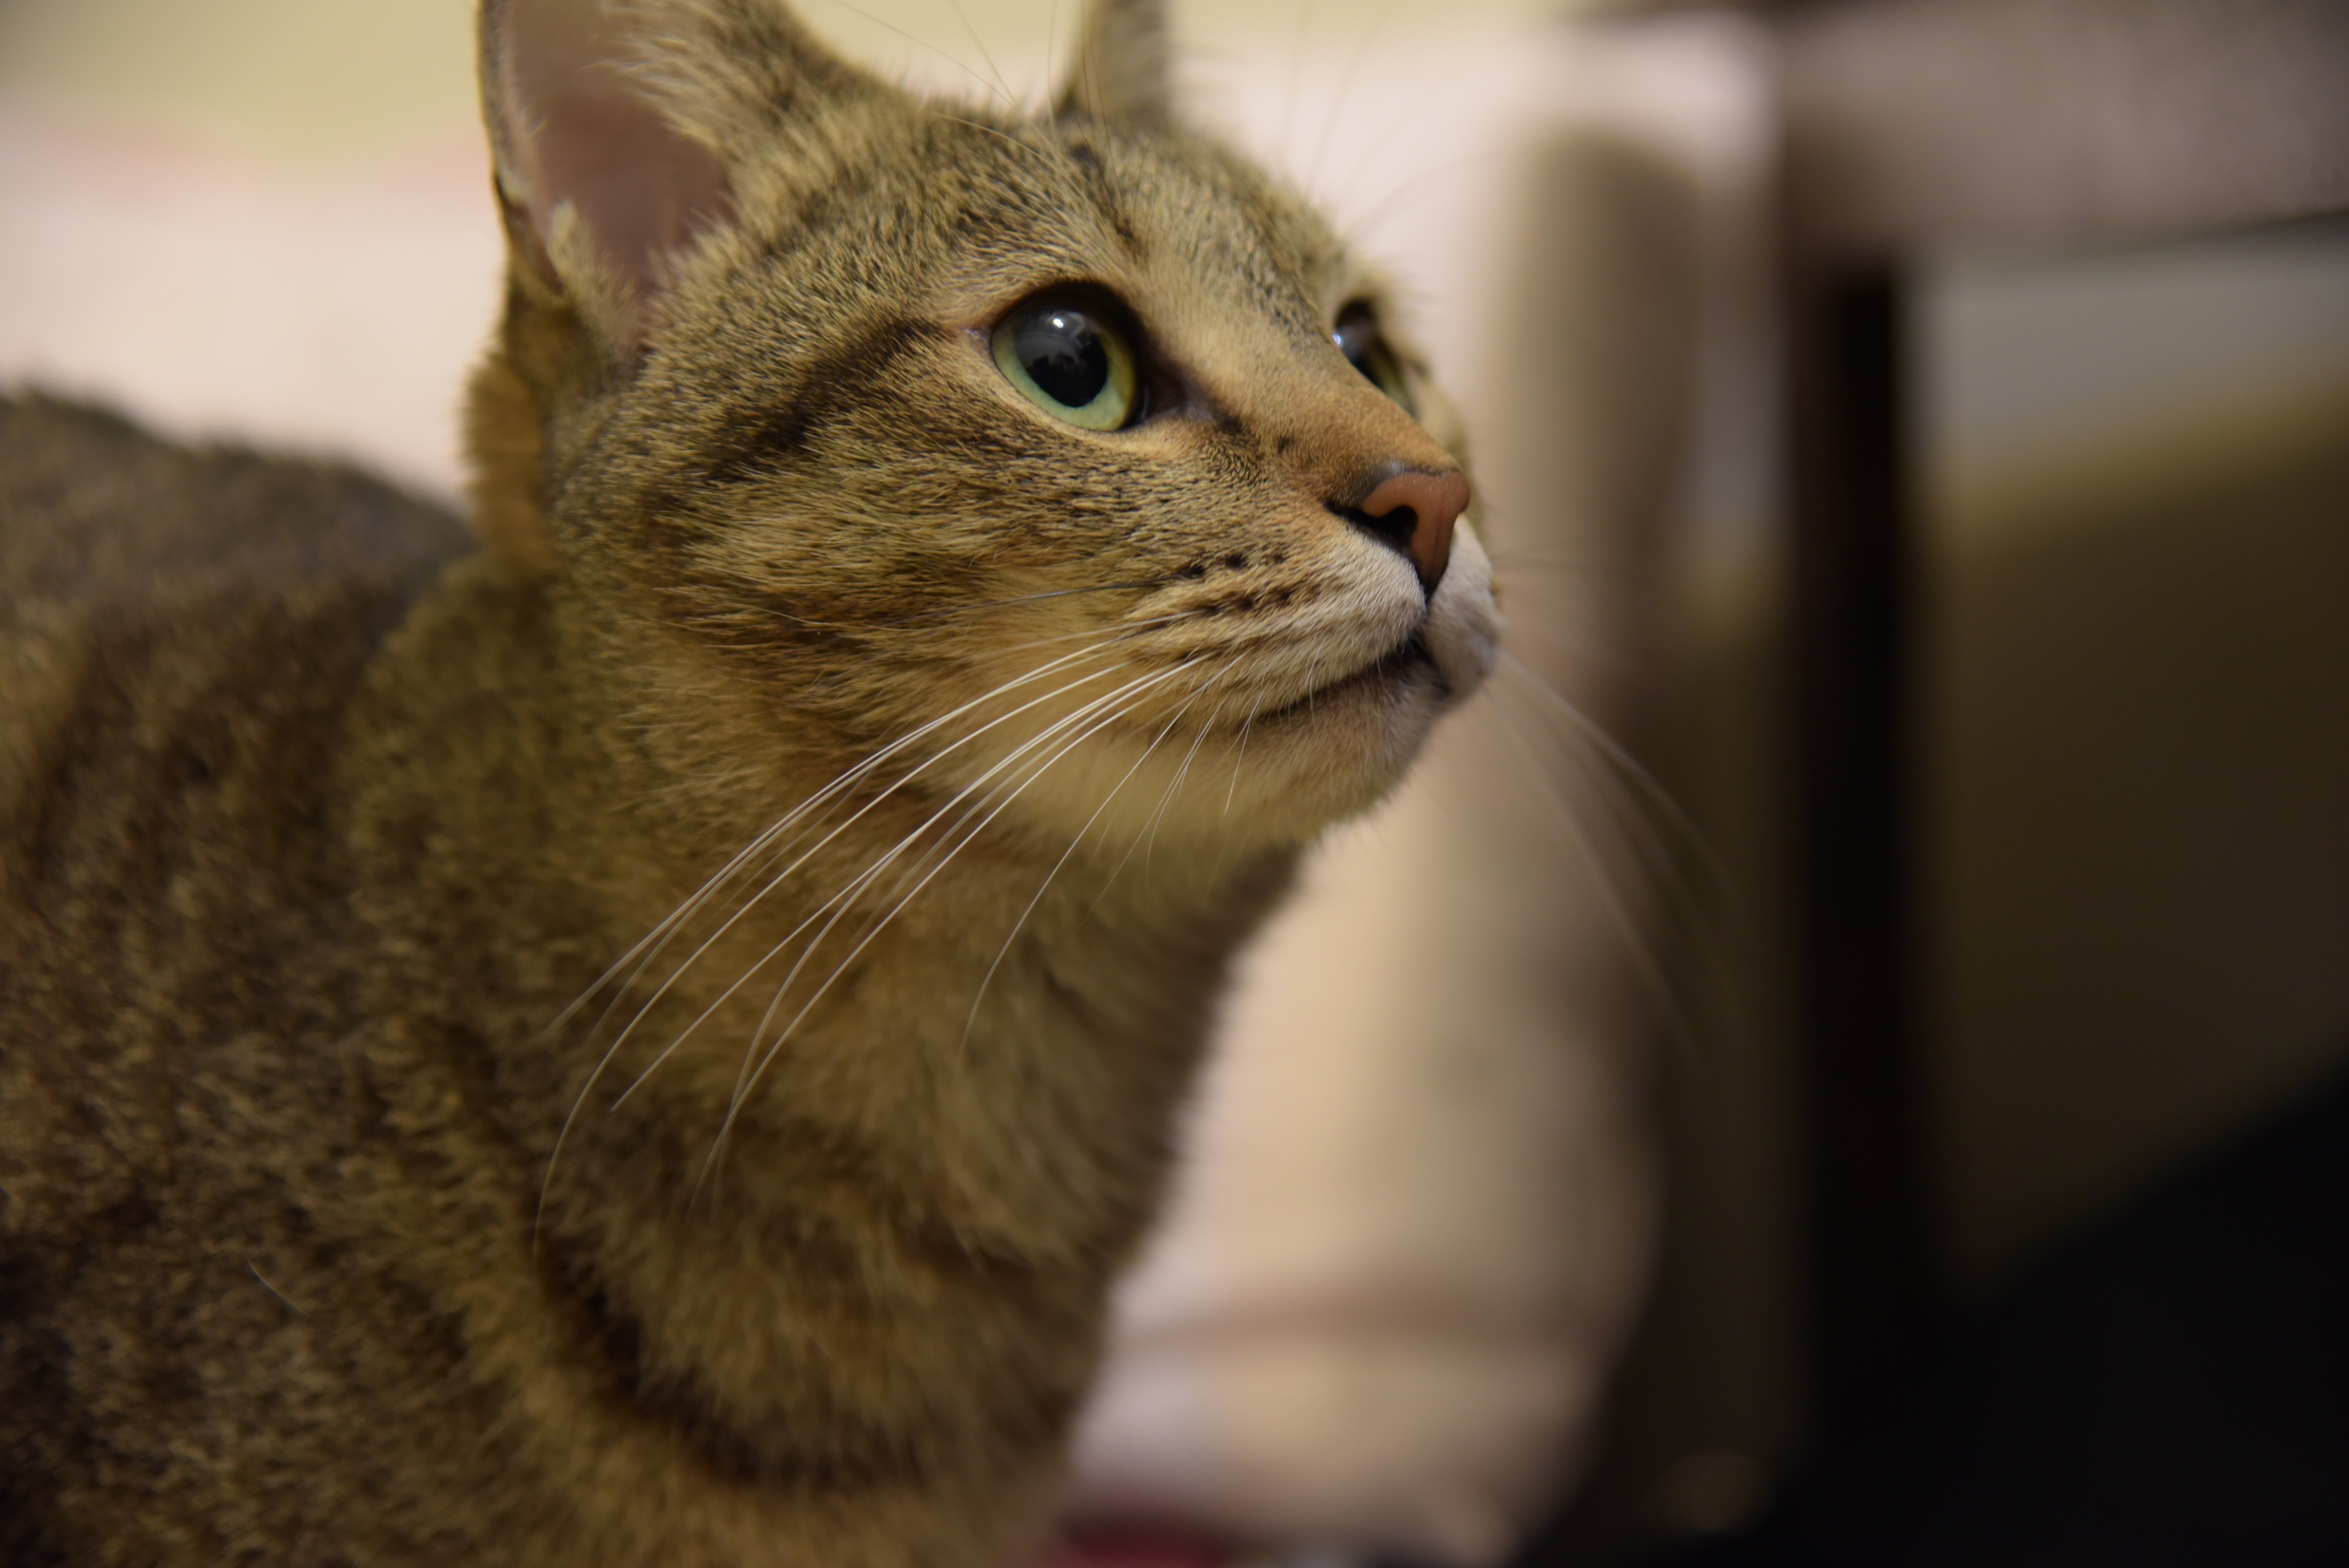
cat, mammal, fauna, close up, whiskers, vertebrate, european shorthair, small to medium sized cats, cat like mammal, carnivoran, domestic short haired cat